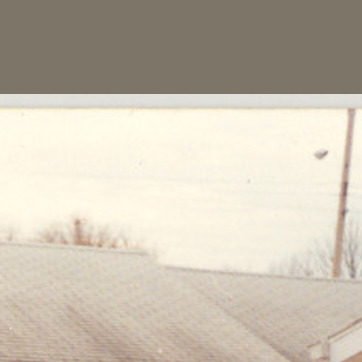
Material: sky